Matthew Arnold School, Staines-upon-Thames

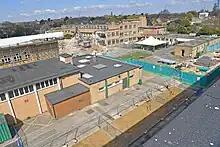
Demolition of the old school buildings in 2021

In 2014 the school was placed in special measures following an Ofsted inspection report that rated the school as 'inadequate'. As part of an improvement plan the school has joined the Bourne Education Trust, a Surrey-based multi-academy trust that includes Epsom and Ewell High School and Jubilee High School.